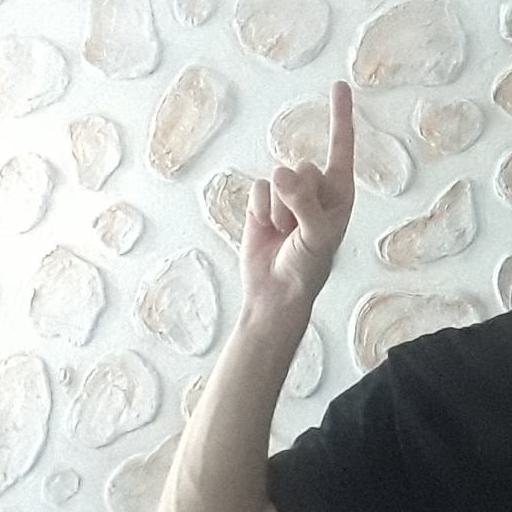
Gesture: one